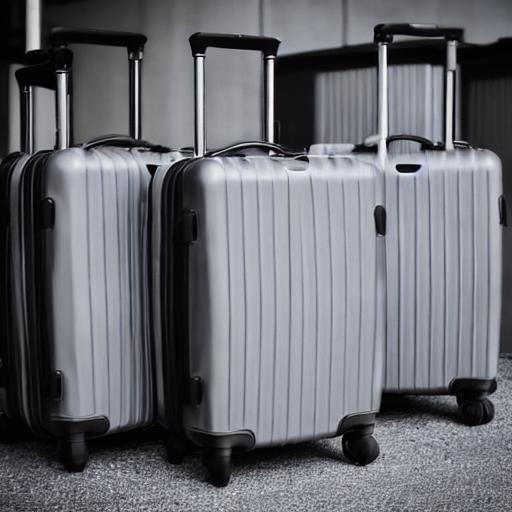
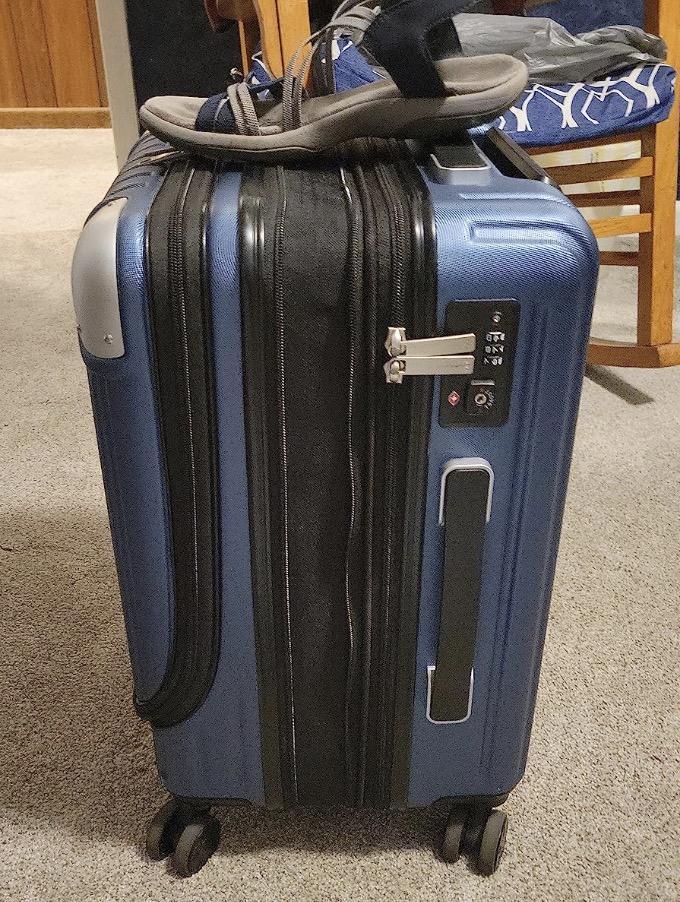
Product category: items_tea
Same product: no